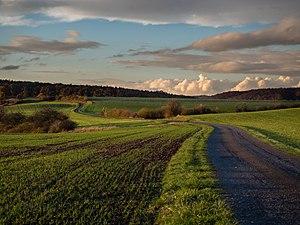
L'arrondissement de Hassberge est un arrondissement de Bavière situé dans le district de Basse-Franconie. Son chef lieu est Haßfurt.